Kasta sari

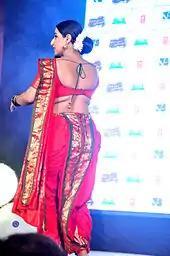
Vidya Balan performs Lavani in a kasta sari to promote "Ferrari Ki Sawaari"

To make the wearing more easy and comfortable, the market is all set to sell stitched Kasta sari for those who love drape it. Sandhya Kenjale, another Kasta sari seller, says, ""I started stitching nineyard saris because I could never drape it properly. For draping a nineyard sari, you should have some guidance for it is a technique to wear it. There are many occasions when women choose to wear nine-yard saris but the drawback is they do not know the technique. Ready-to-wear nine-yard sari is the perfect solution for such problems. Just wear it like a salwar, put the pallu over the shoulder, and you are dressed in few minutes. Also, teen-aged girls are seen wearing it in their school or college gatherings. Many brides are now taking help of such ready-to-wear nine-yard saris. With a wide range of them available in the market, buyers have a lot of choice. Available in Bangalore silk, Belgaum silk, pure silk, Orissa silk, nine-yard saris are priced reasonably. ""Prashant Shalgar added, ""Marathi movies are responsible for keeping the traditional wear alive. To make it easy, these saris are now stitched and sold in the market.""